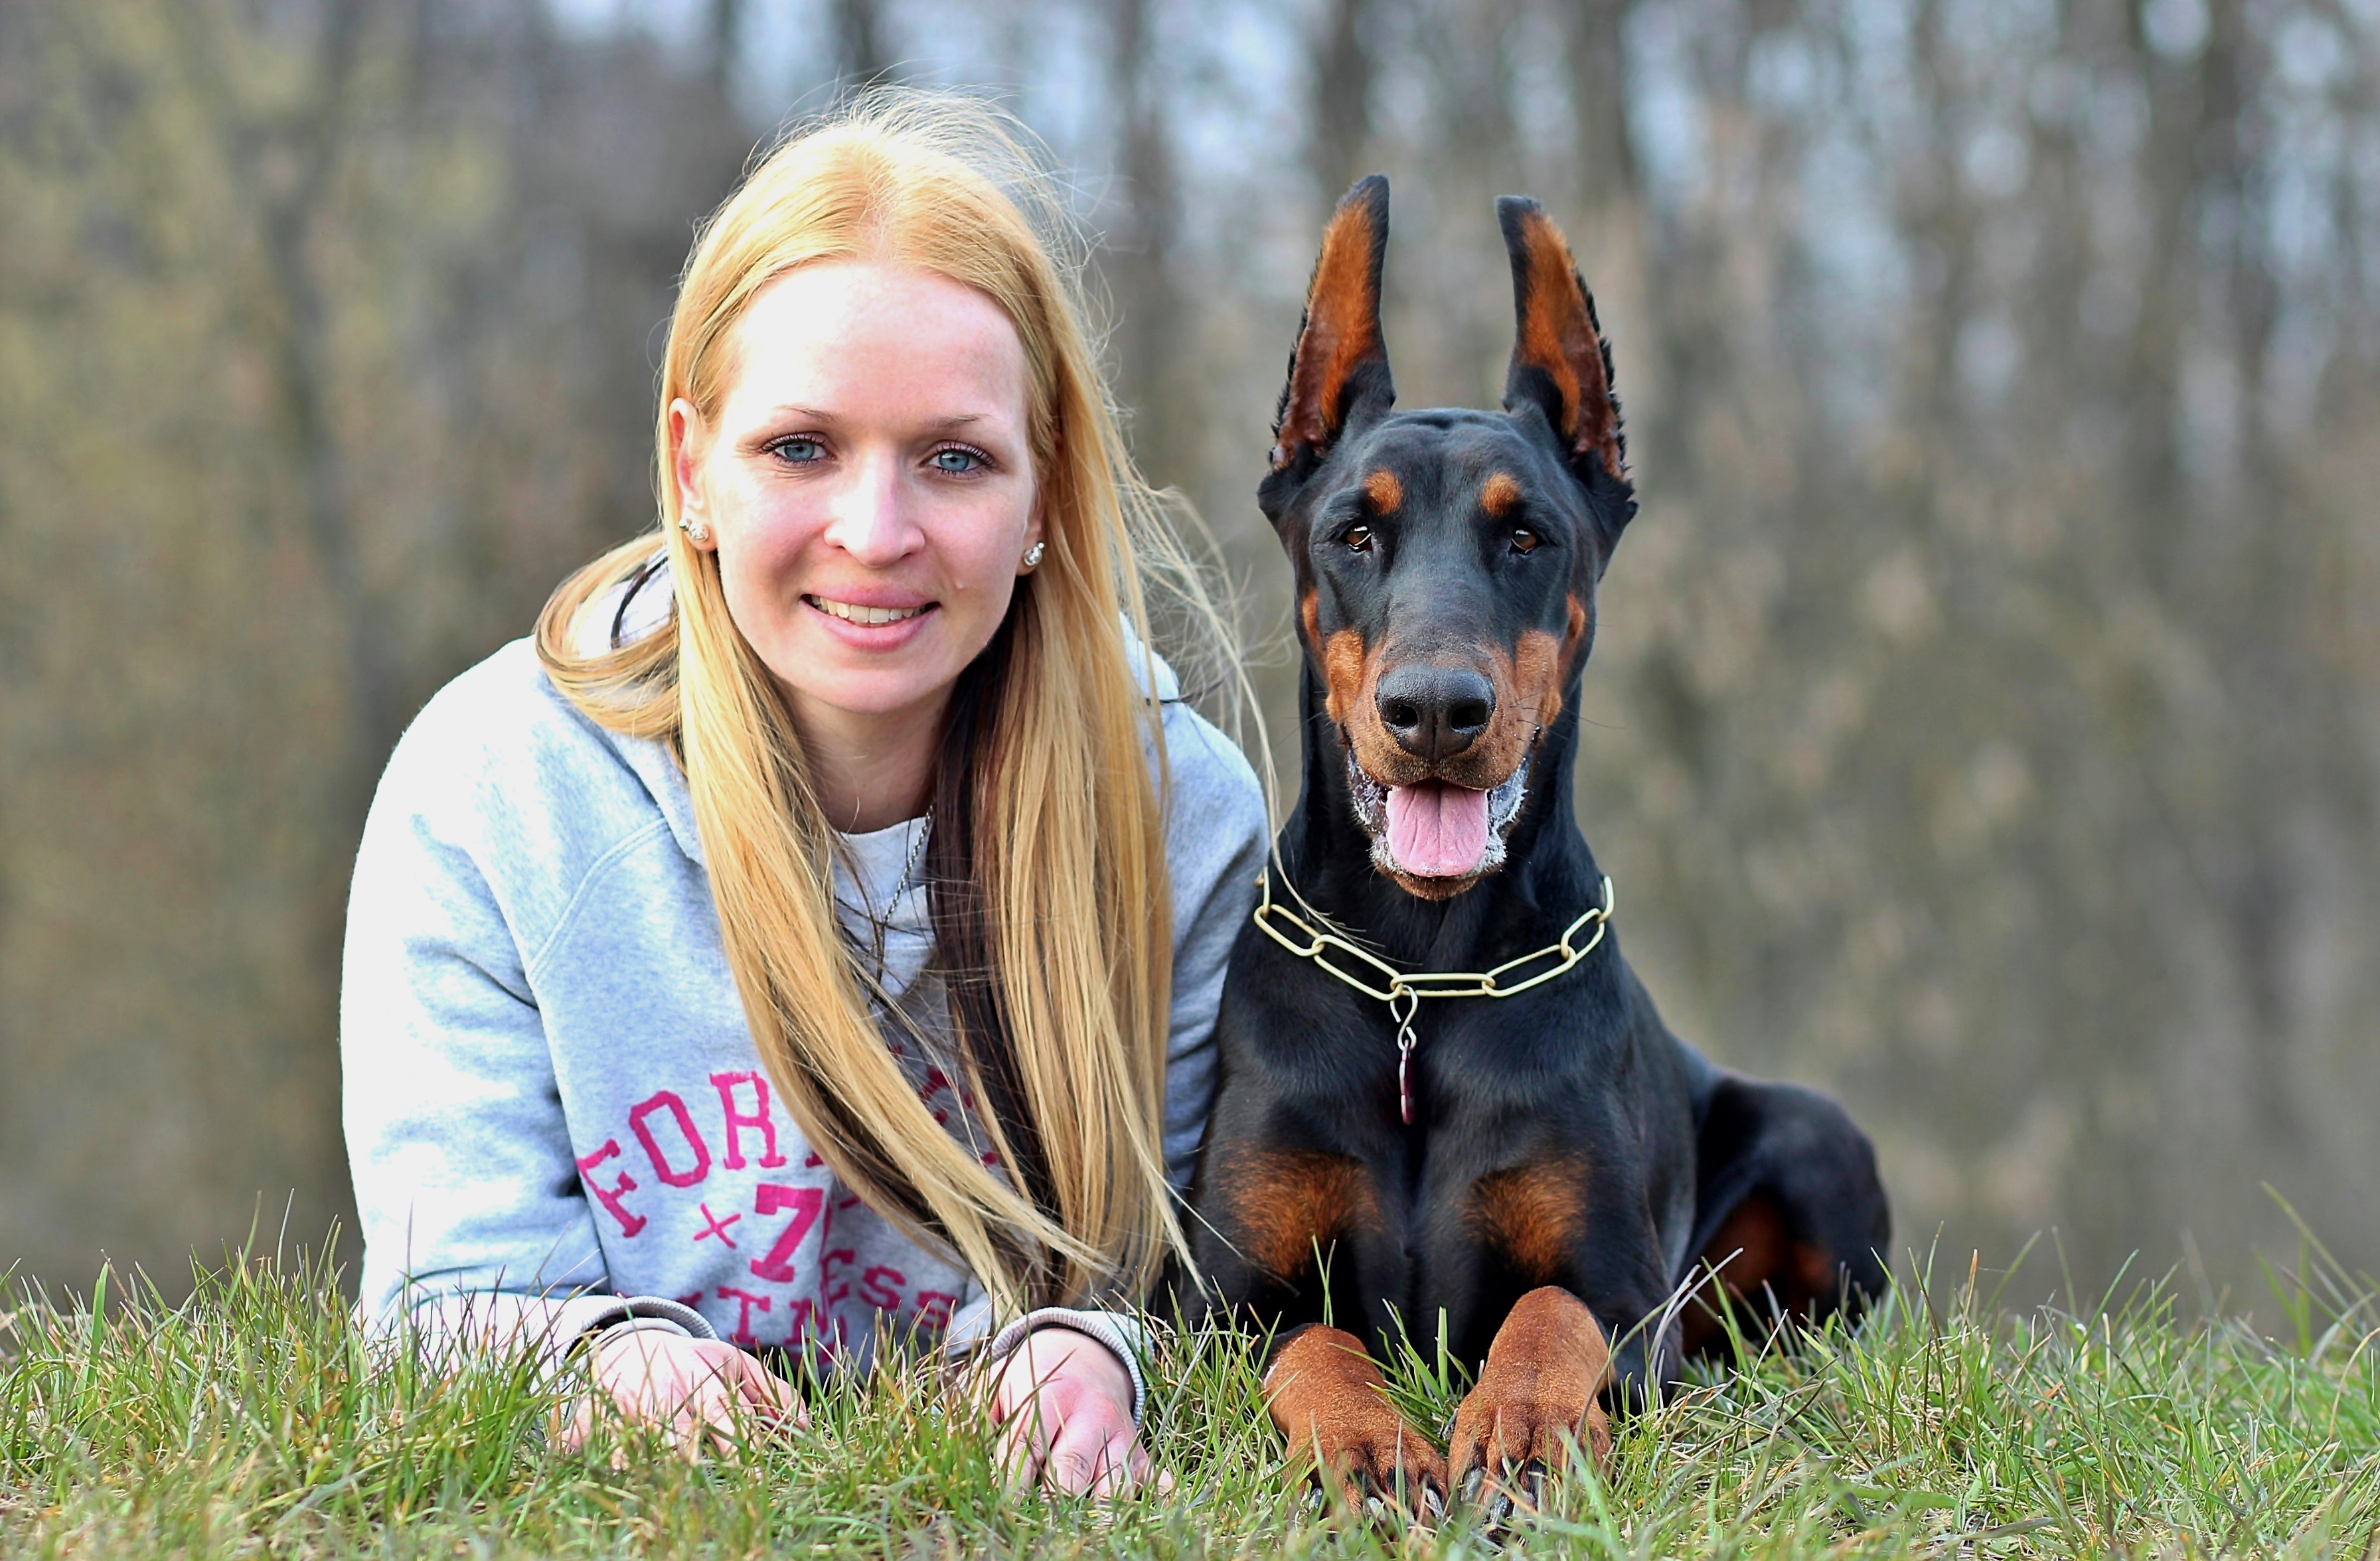
dog, animal, portrait, mammal, vertebrate, domestic, species, dog breed, doberman, guard dog, naturally, pinscher, dog like mammal, dobermann, dog and woman